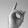
ASL letter: D